Admiralty Research Establishment

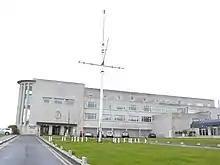
Old Admiralty Research Establishment Portland – geograph.org.uk – 719311

The Admiralty Research Establishment (commonly known as ARE) was formed on 1 April 1984 from various Admiralty establishments. It became part of the Defence Research Agency on 1 April 1991.